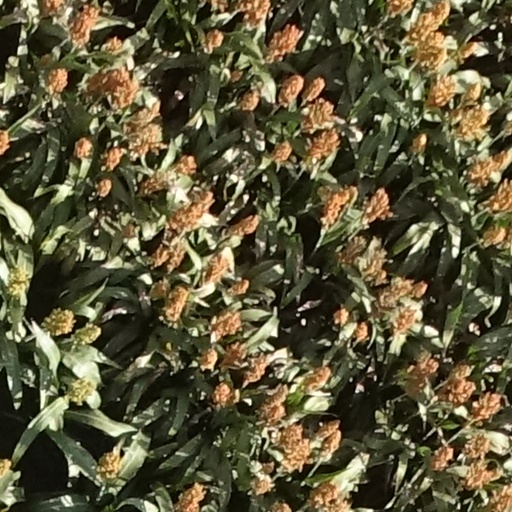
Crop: sorghum